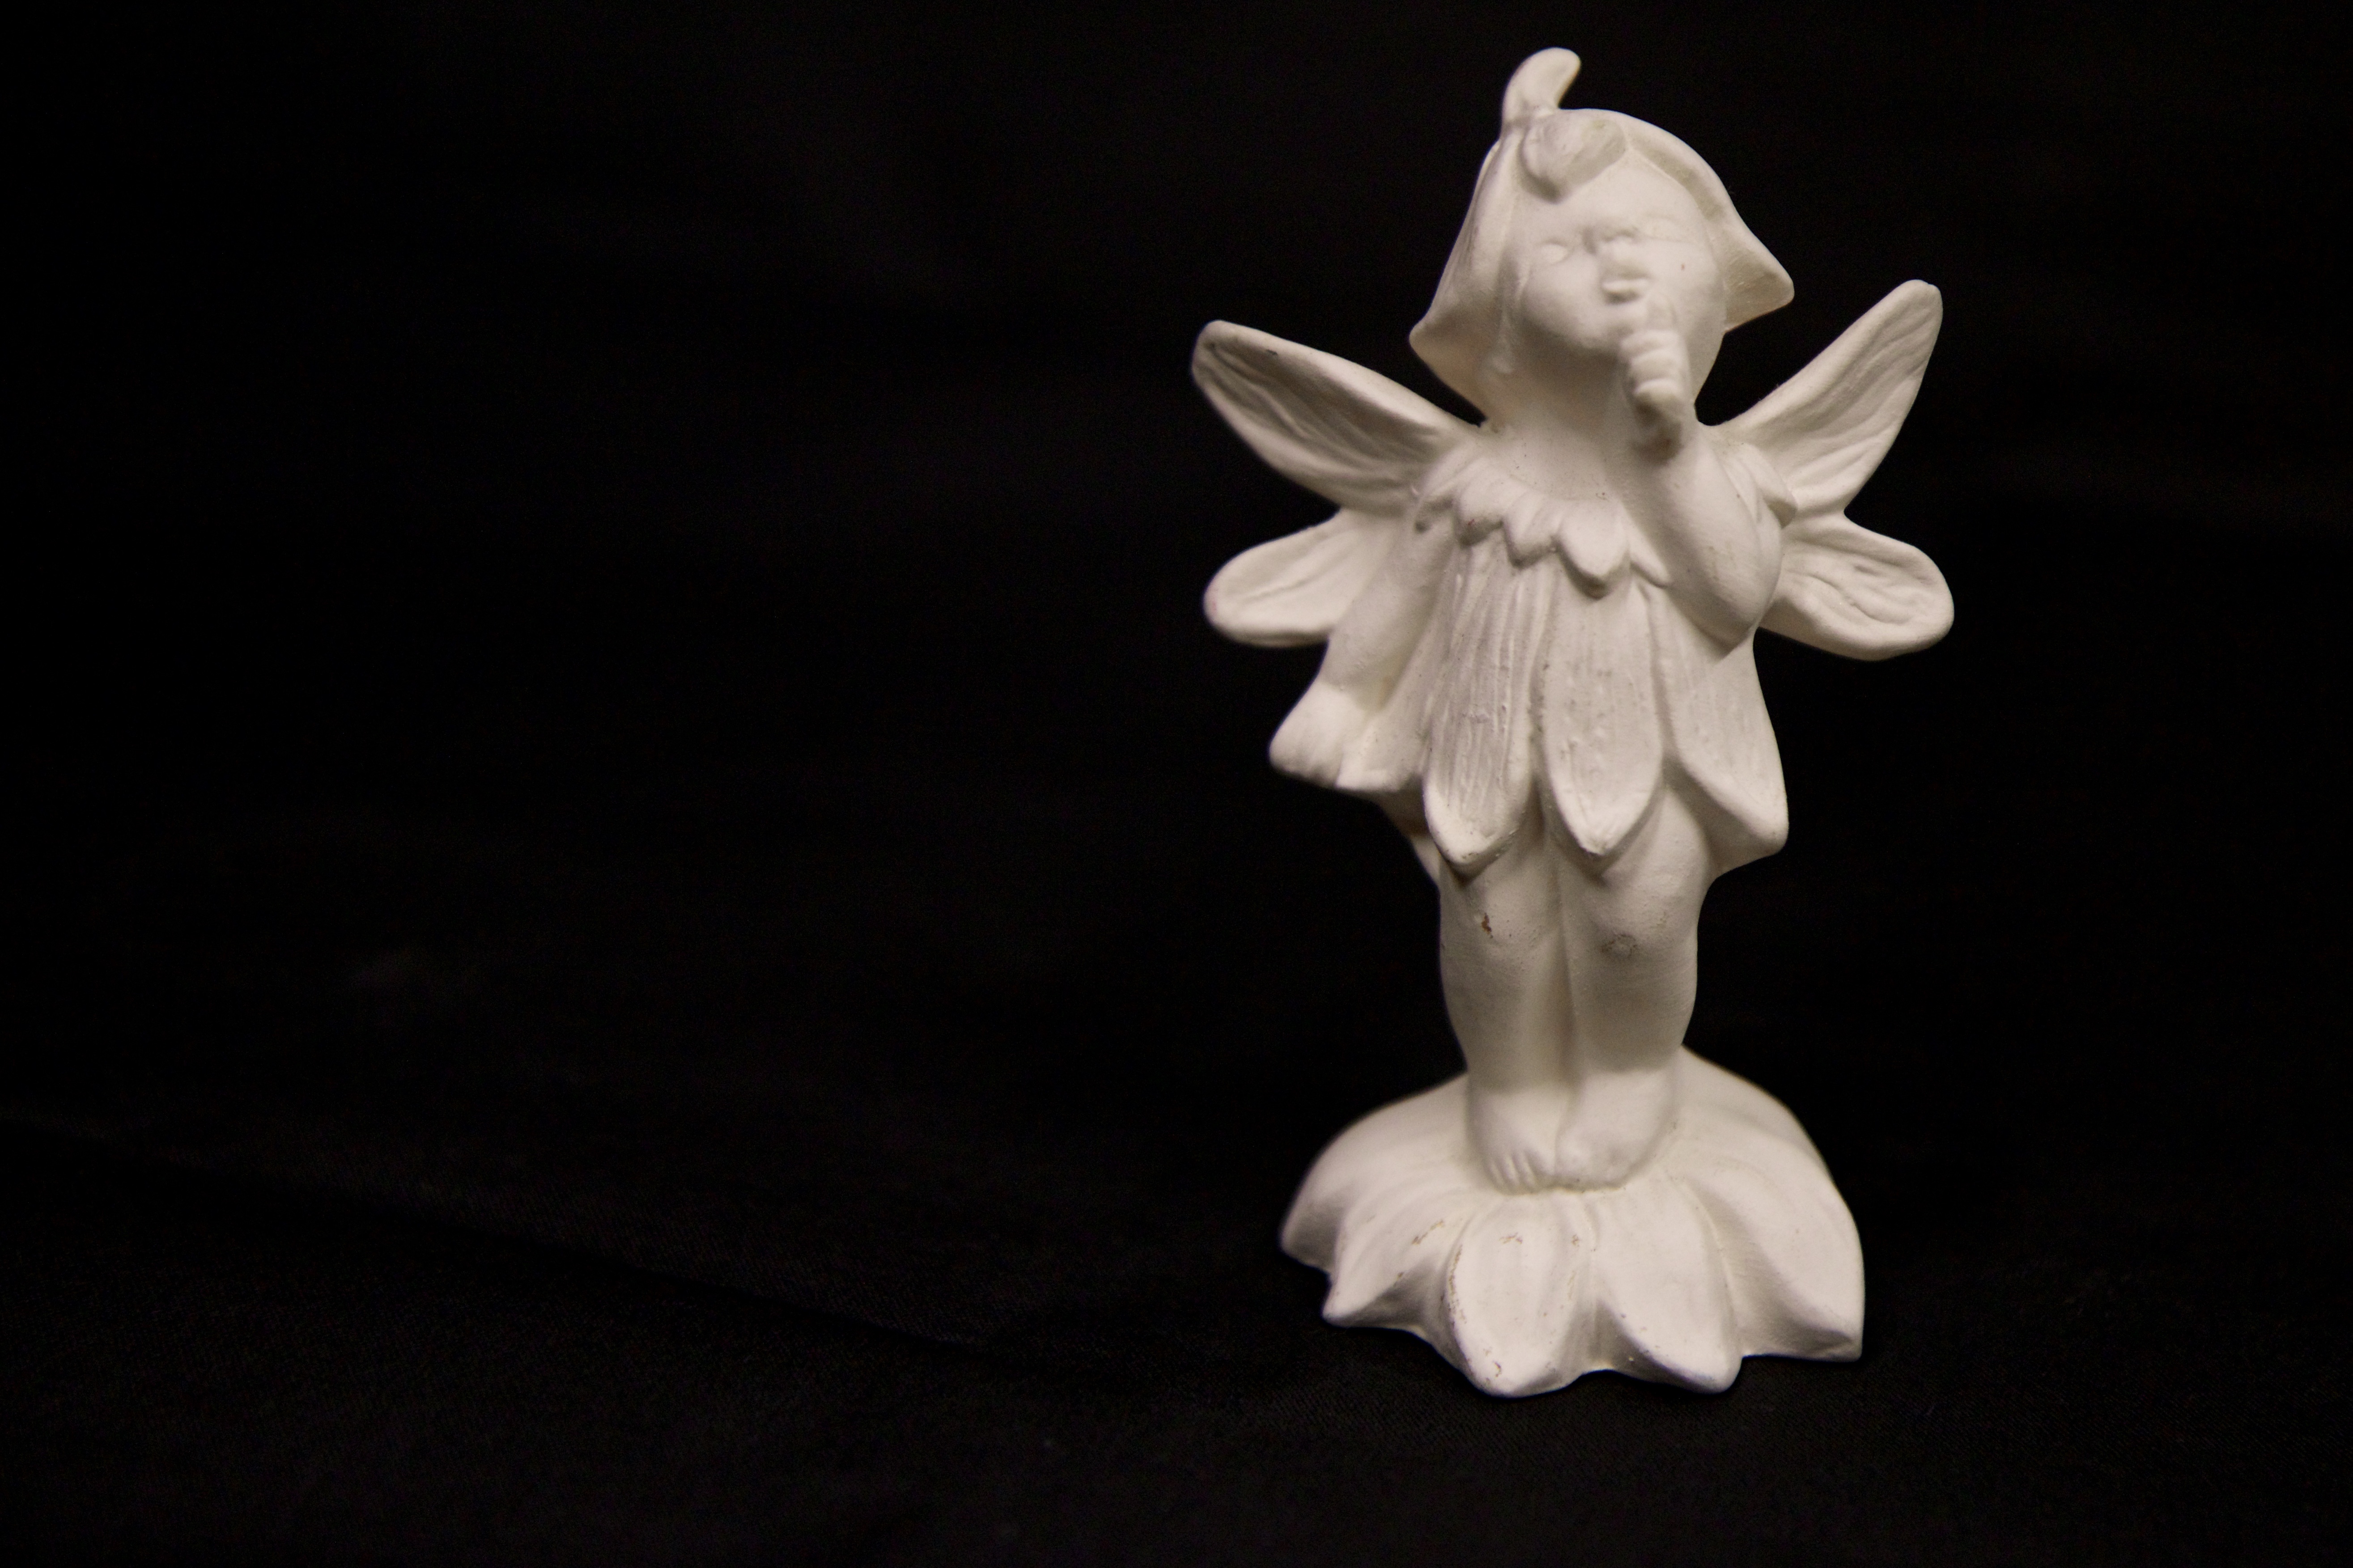
wing, white, flower, monument, statue, ceramic, toy, sculpture, angel, art, figure, figurine, carving, fictional character